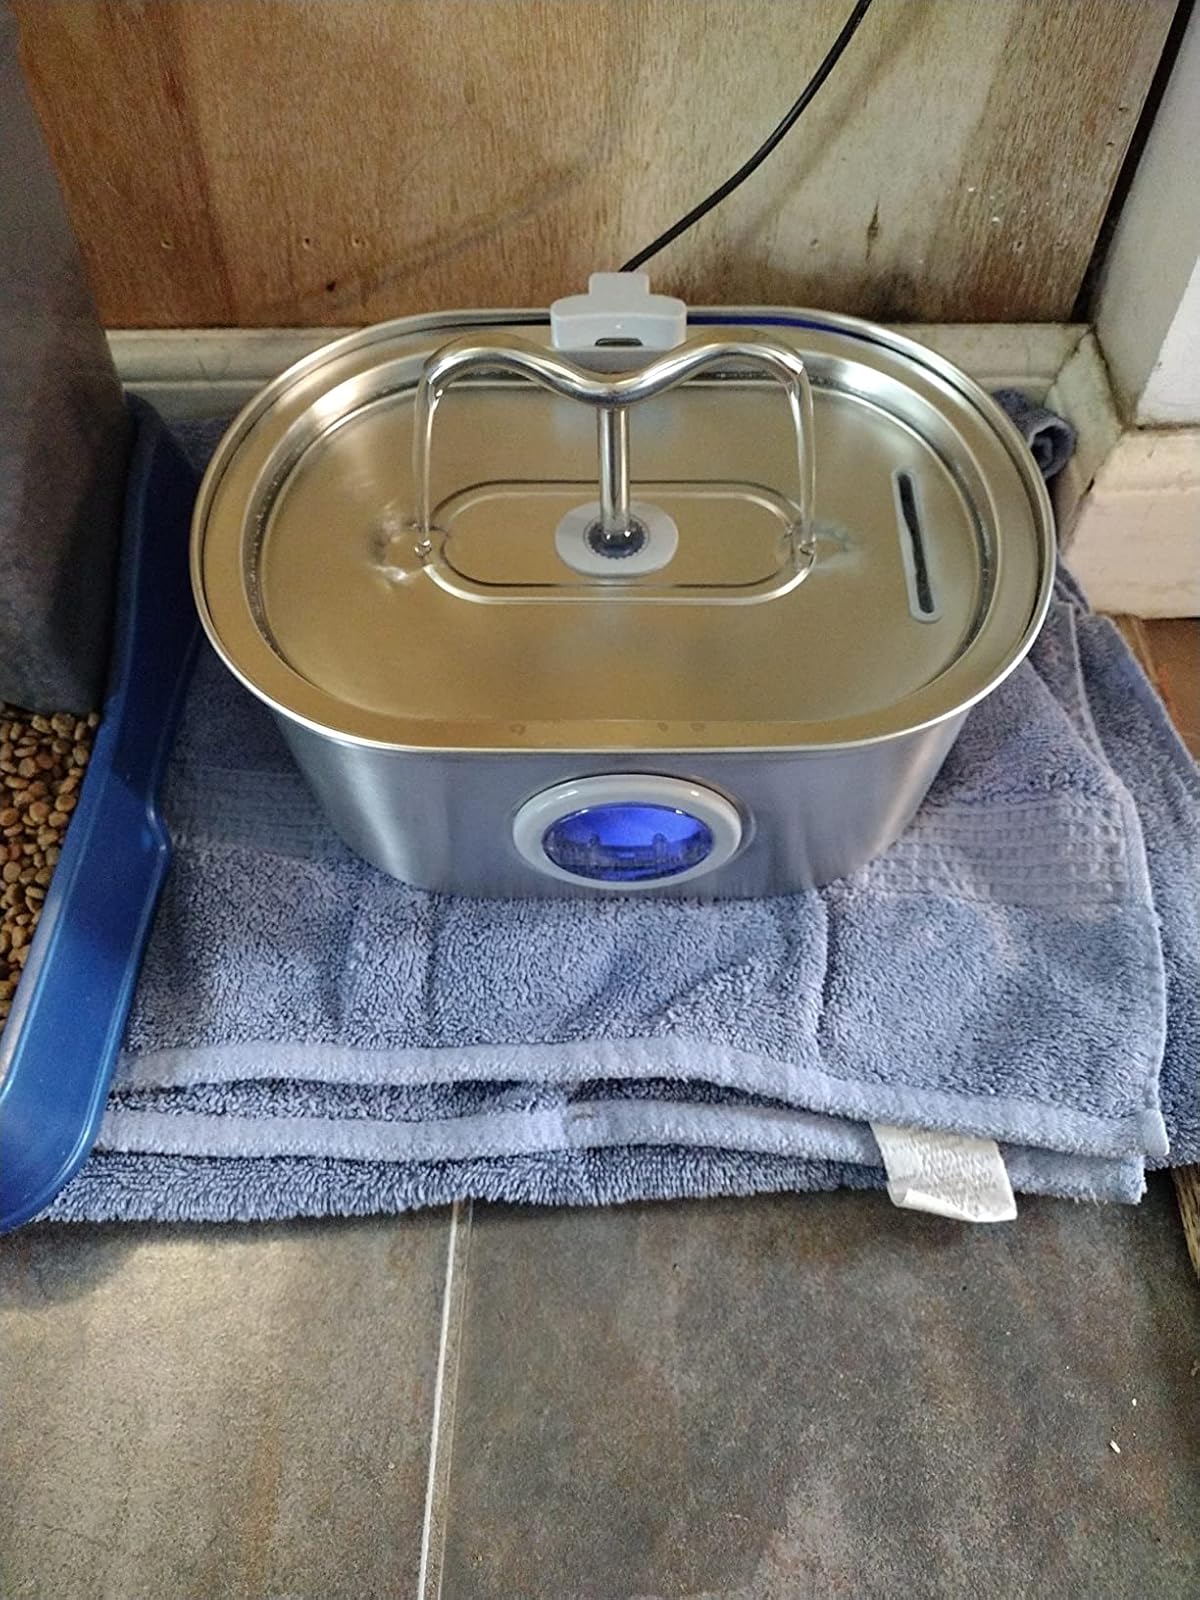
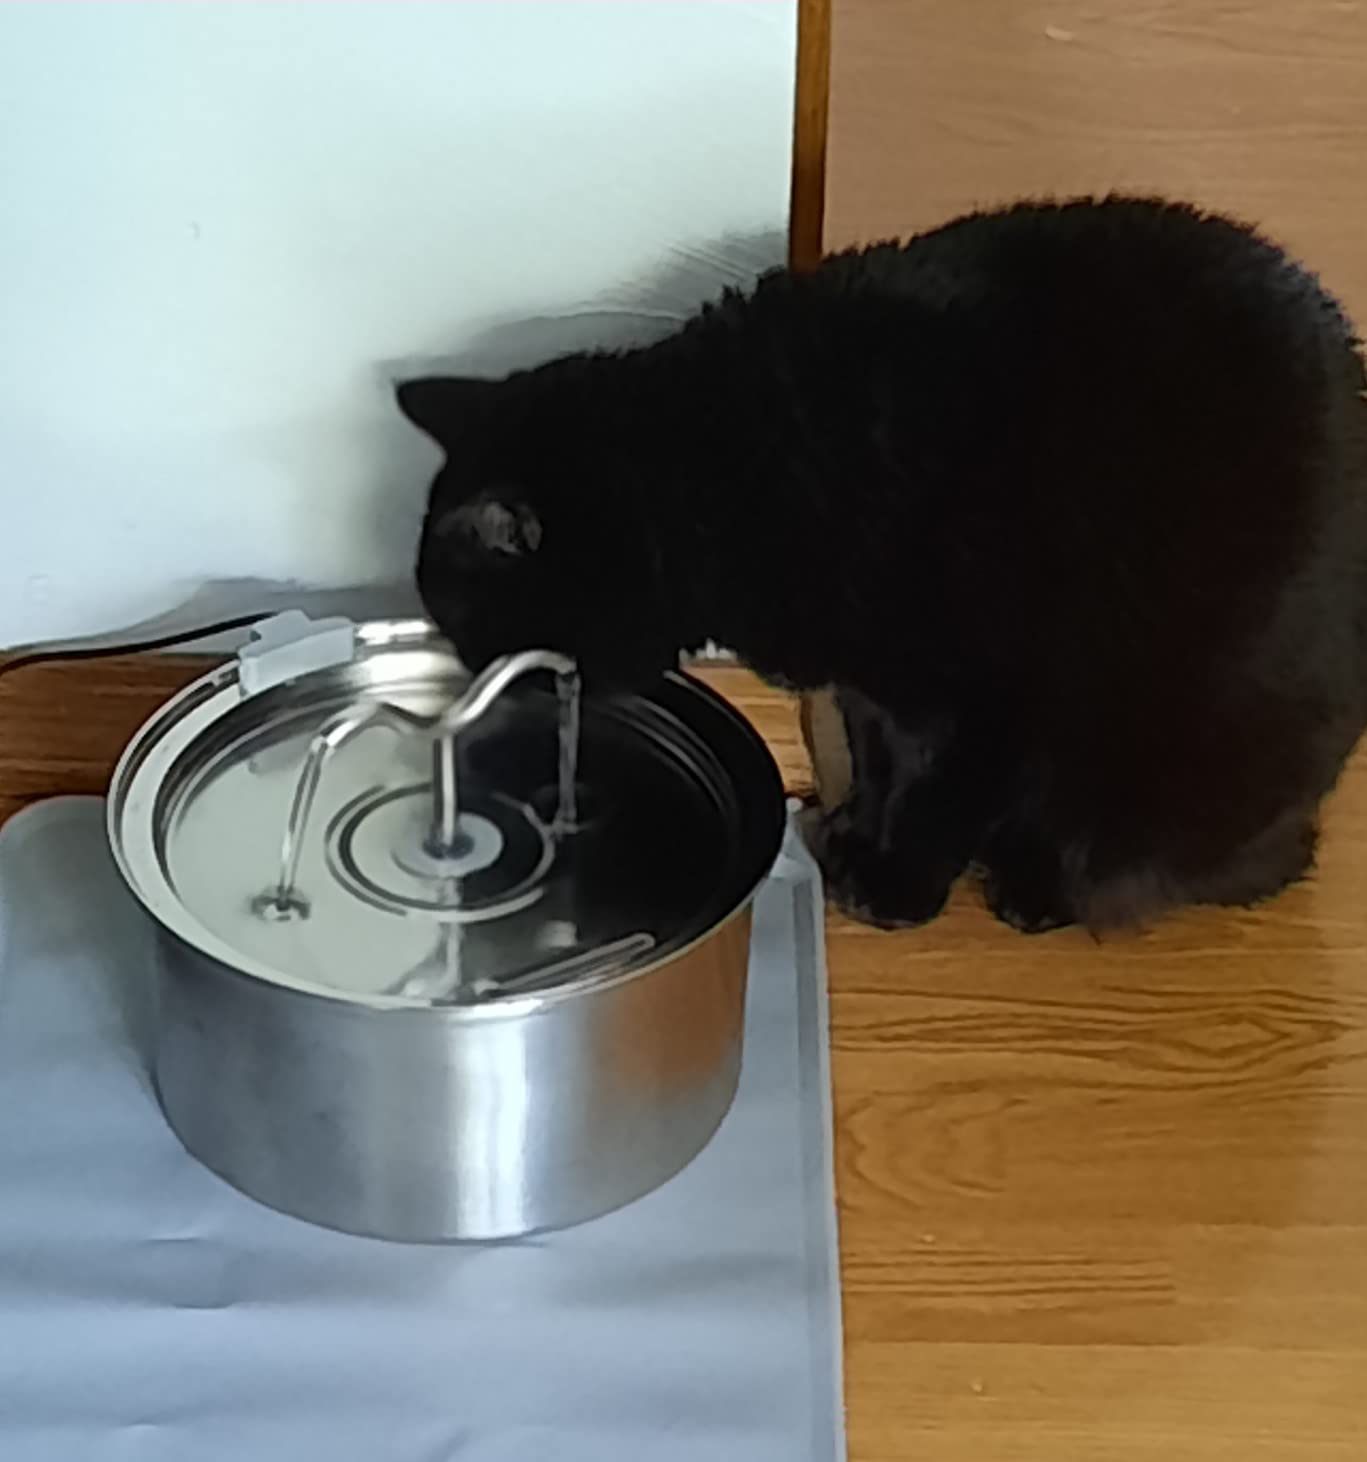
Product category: items_bowl
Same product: no